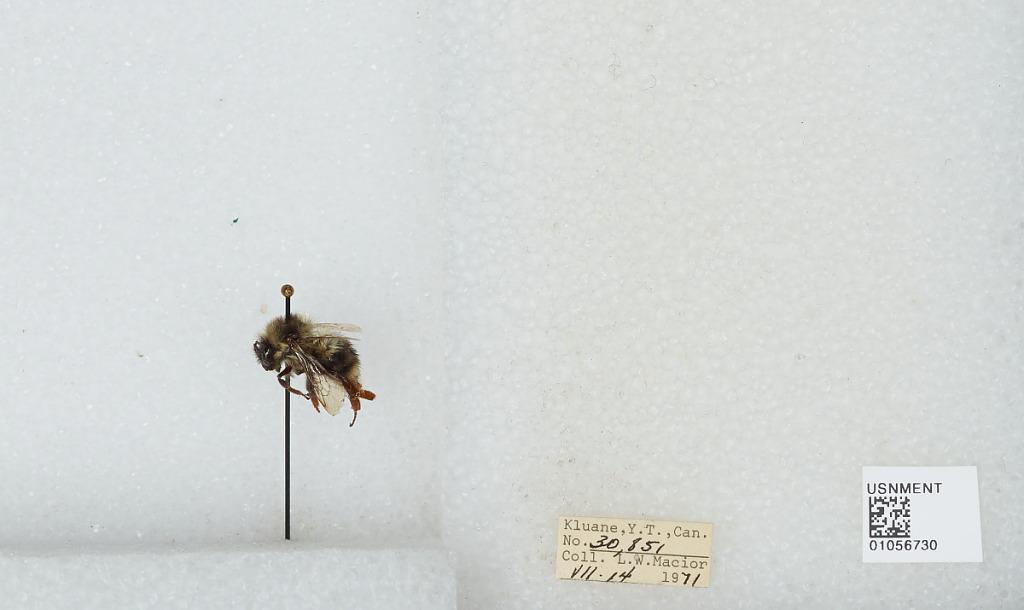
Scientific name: Bombus bifarius nearcticus
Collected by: L. Macior
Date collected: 1971-7-14
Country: Canada
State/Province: Yukon Territory
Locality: Kluane
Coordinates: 60.75, -139.5